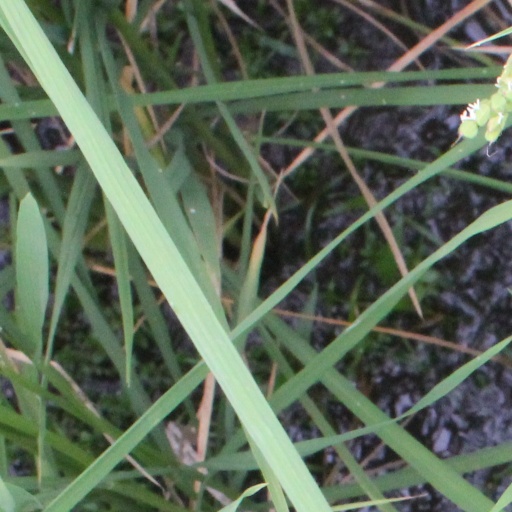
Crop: rice